Josh Wright

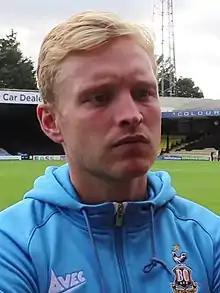
Wright with Bradford City in August 2018

In May 2018, it was announced that Wright would sign for Bradford City on 1 July 2018. He was appointed club captain on 1 August 2018. He was later stripped of the captaincy, and dropped from the first-team, not making a start for five months until 13 March 2019, after which his attitude was praised by new manager Gary Bowyer.